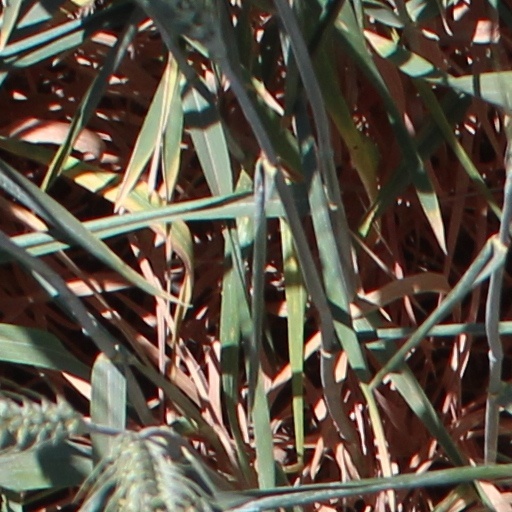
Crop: wheat